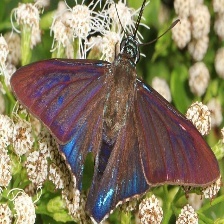
Species: MANGROVE SKIPPER